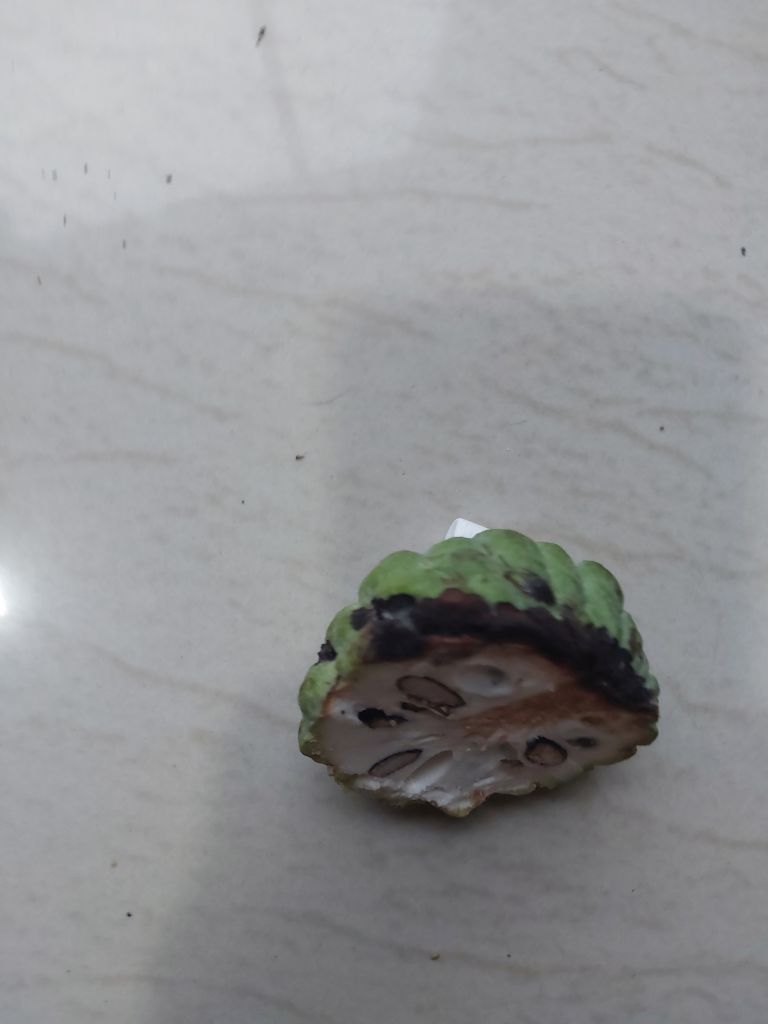
Disease label: Diplodia Rot